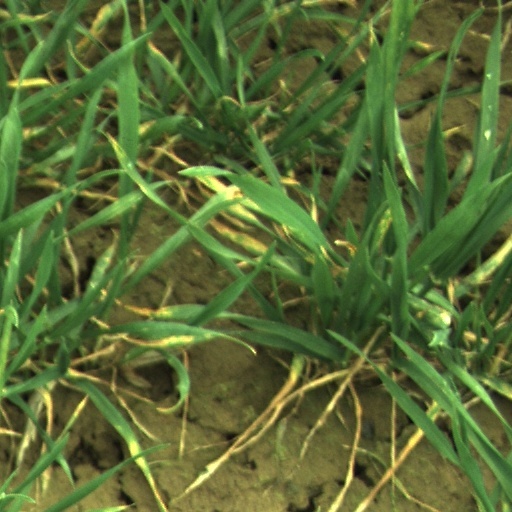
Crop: wheat